Tanforan Racetrack

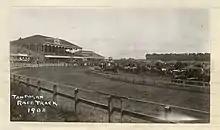
Tanforan Park track and grandstand (1908)

The site, from San Francisco, was chosen to circumvent a ban on gambling that had been implemented on March 13, 1899, which closed down the Ingleside track in the southwestern corner of the city. The San Francisco Board of Supervisors (SFBoS) attempted to re-legalize gambling as betting with pool selling in July, but the measure was vetoed by Mayor James D. Phelan. Edward C. Corrigan, who operated Ingleside, lost a $250,000 investment he had made in the track, spurring him to start a new track outside San Francisco. Corrigan organized a team of investors, the Western Turf Association, for this purpose; the principal shareholders were banker William H. Crocker and his brother-in-law Prince Andre Poniatowski, a self-styled nobleman who wintered in San Francisco. The Western Turf Association acquired of land in San Bruno and began construction of the grandstand by September 1899, which was estimated to cost and scheduled to open in time for the season in November. The facility was named after Toribio Tanforan, the grandson-in-law of Jose Antonio Sanchez, the grantee of the Rancho Buri Buri Mexican land grant. Approximately 700 men labored to complete the new track, and by late September, paving work had begun for the road servicing Tanforan Park, requiring of gravel.